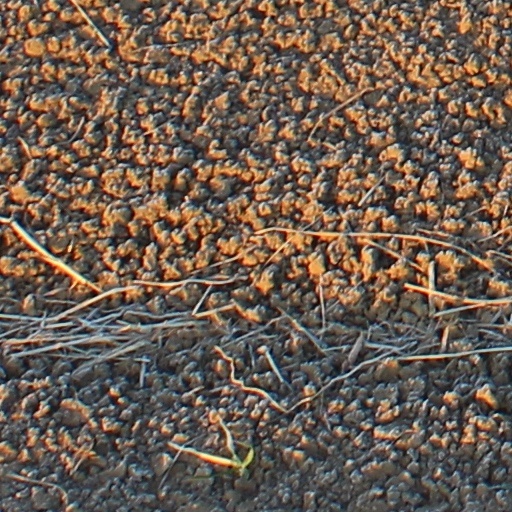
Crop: wheat